Electric power transmission

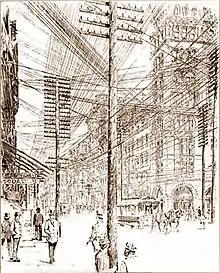
New York City streets in 1890. Besides telegraph lines, multiple electric lines were required for each class of device requiring different voltages.

Commercial electric power was initially transmitted at the same voltage used by lighting and mechanical loads. This restricted the distance between generating plant and loads. In 1882, DC voltage could not easily be increased for long-distance transmission. Different classes of loads (for example, lighting, fixed motors, and traction/railway systems) required different voltages, and so used different generators and circuits.